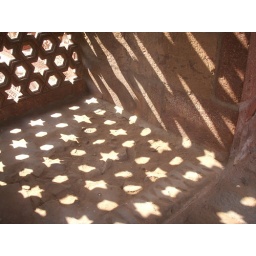
A window screen at the ruins of the oldest mosque in India